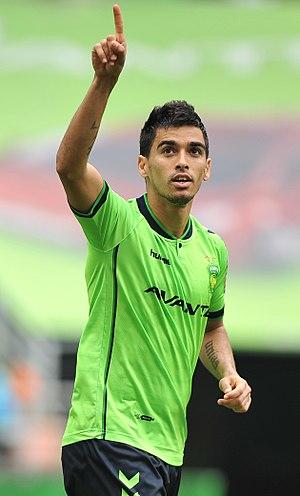
Leonardo Rodrigues Pereira, communément appelé Leonardo, est un footballeur brésilien qui joue généralement au poste de milieu de terrain offensif. Il évolue à Al-Jazira Club.